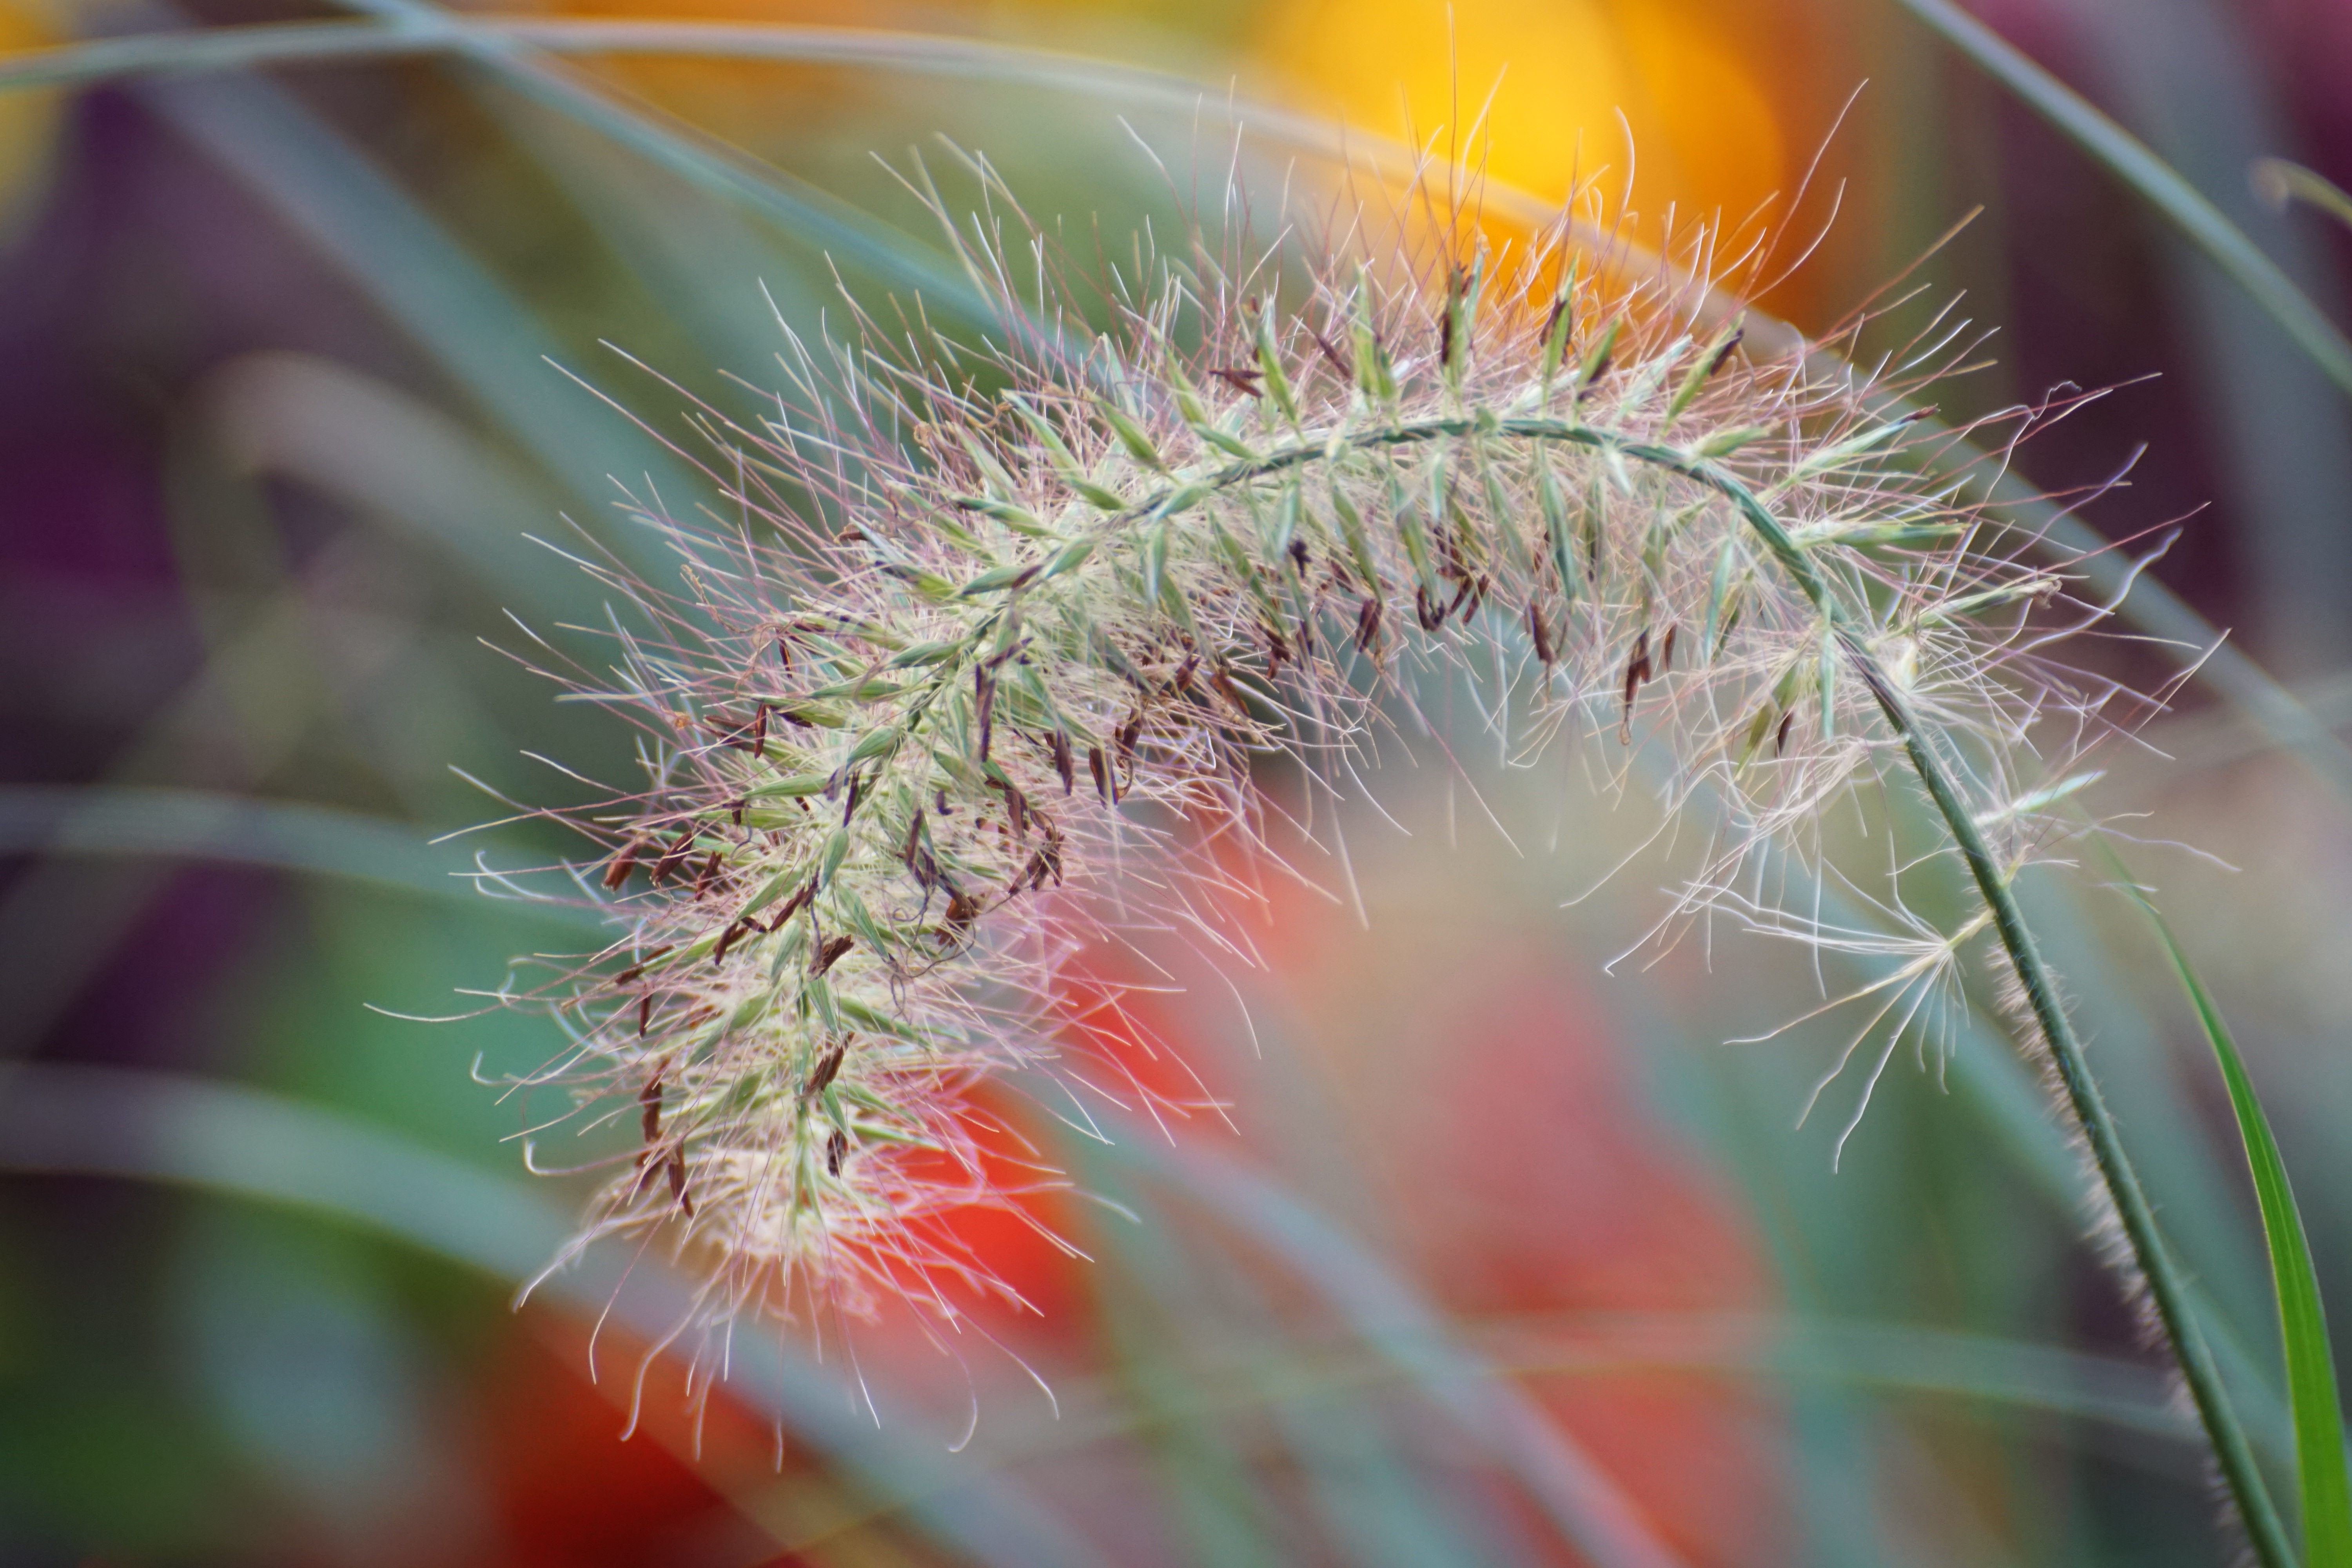
natural, plant, flower, terrestrial plant, insect, grass, arthropod, flowering plant, thorns, spines, and prickles, close up, macro photography, event, tree, wildlife, wildflower, pollinator, plant stem, annual plant, invertebrate, herbaceous plant, caterpillar